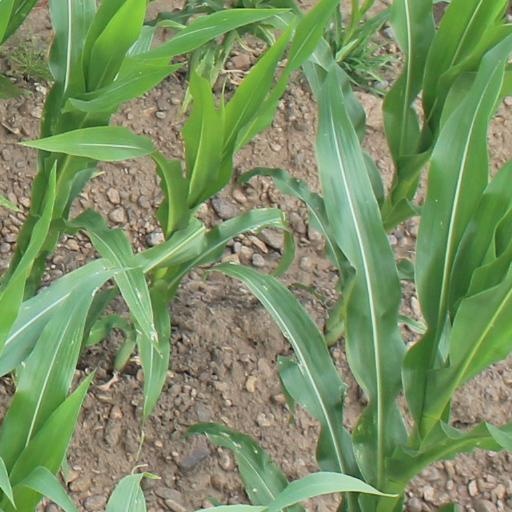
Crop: maize; corn